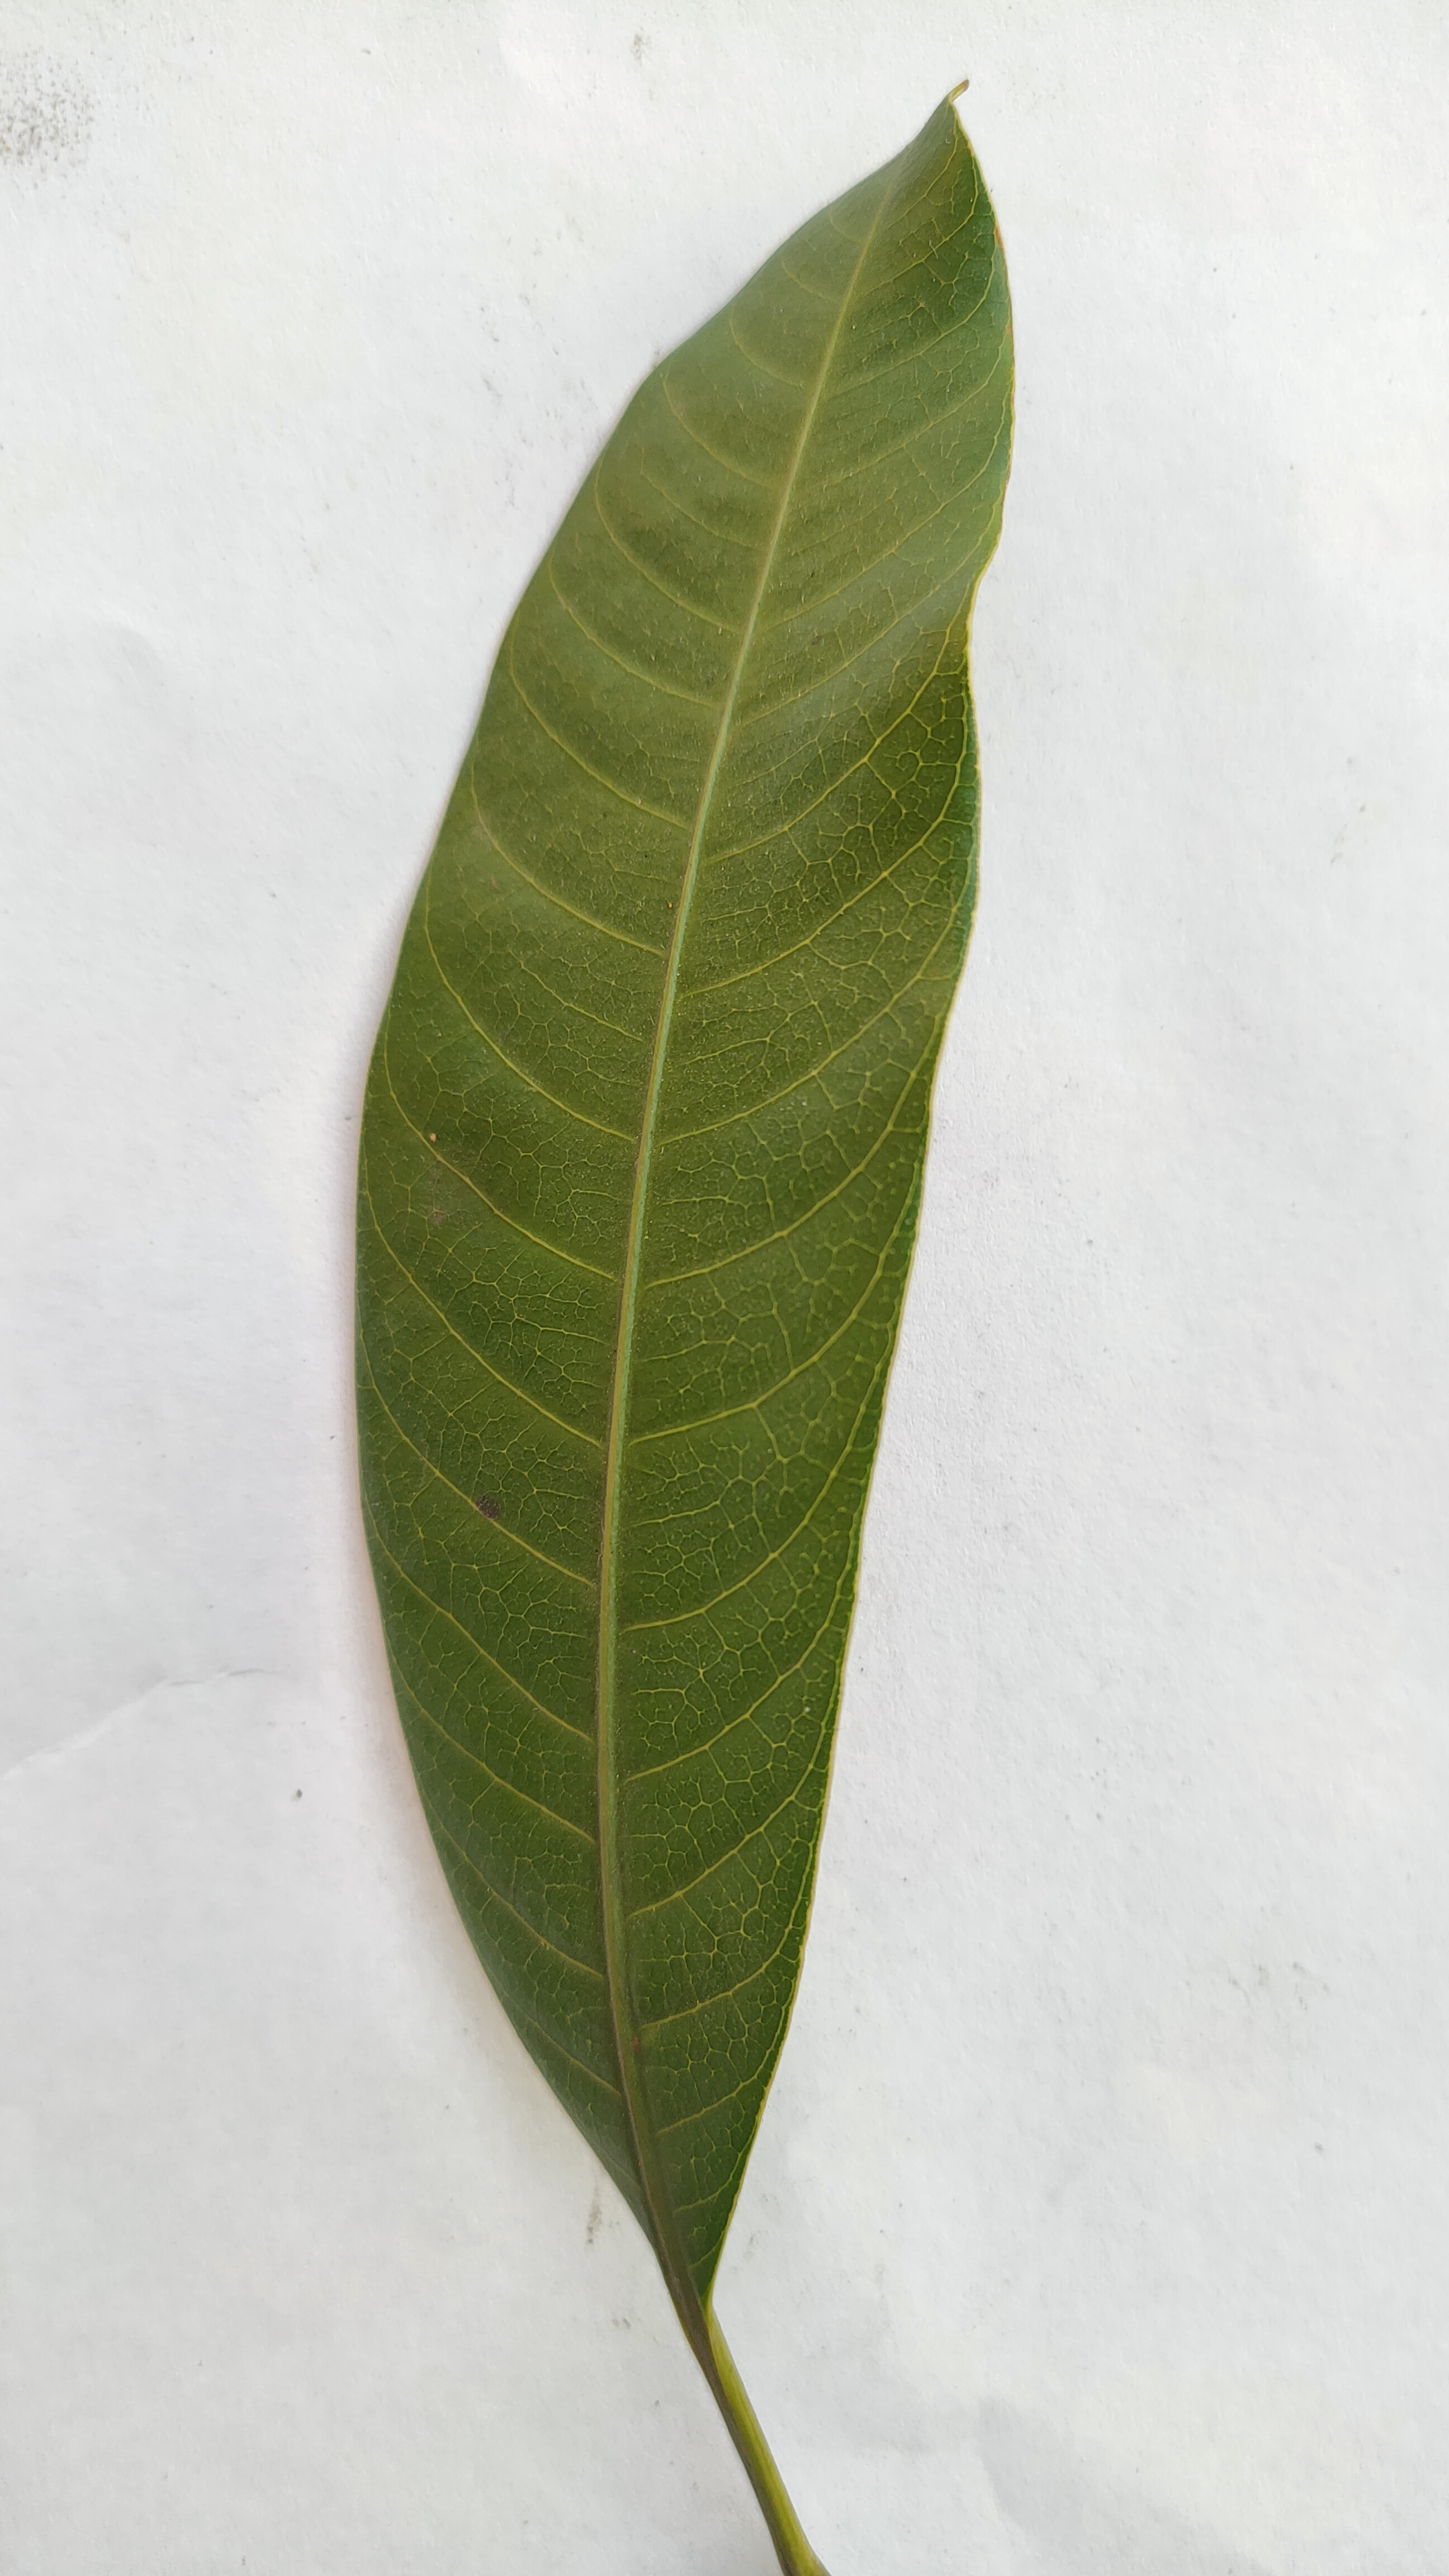
Leaf variety: Mango